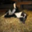
Label: cat